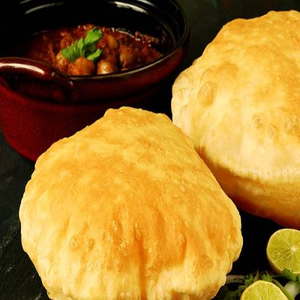
Dish: cholebhature